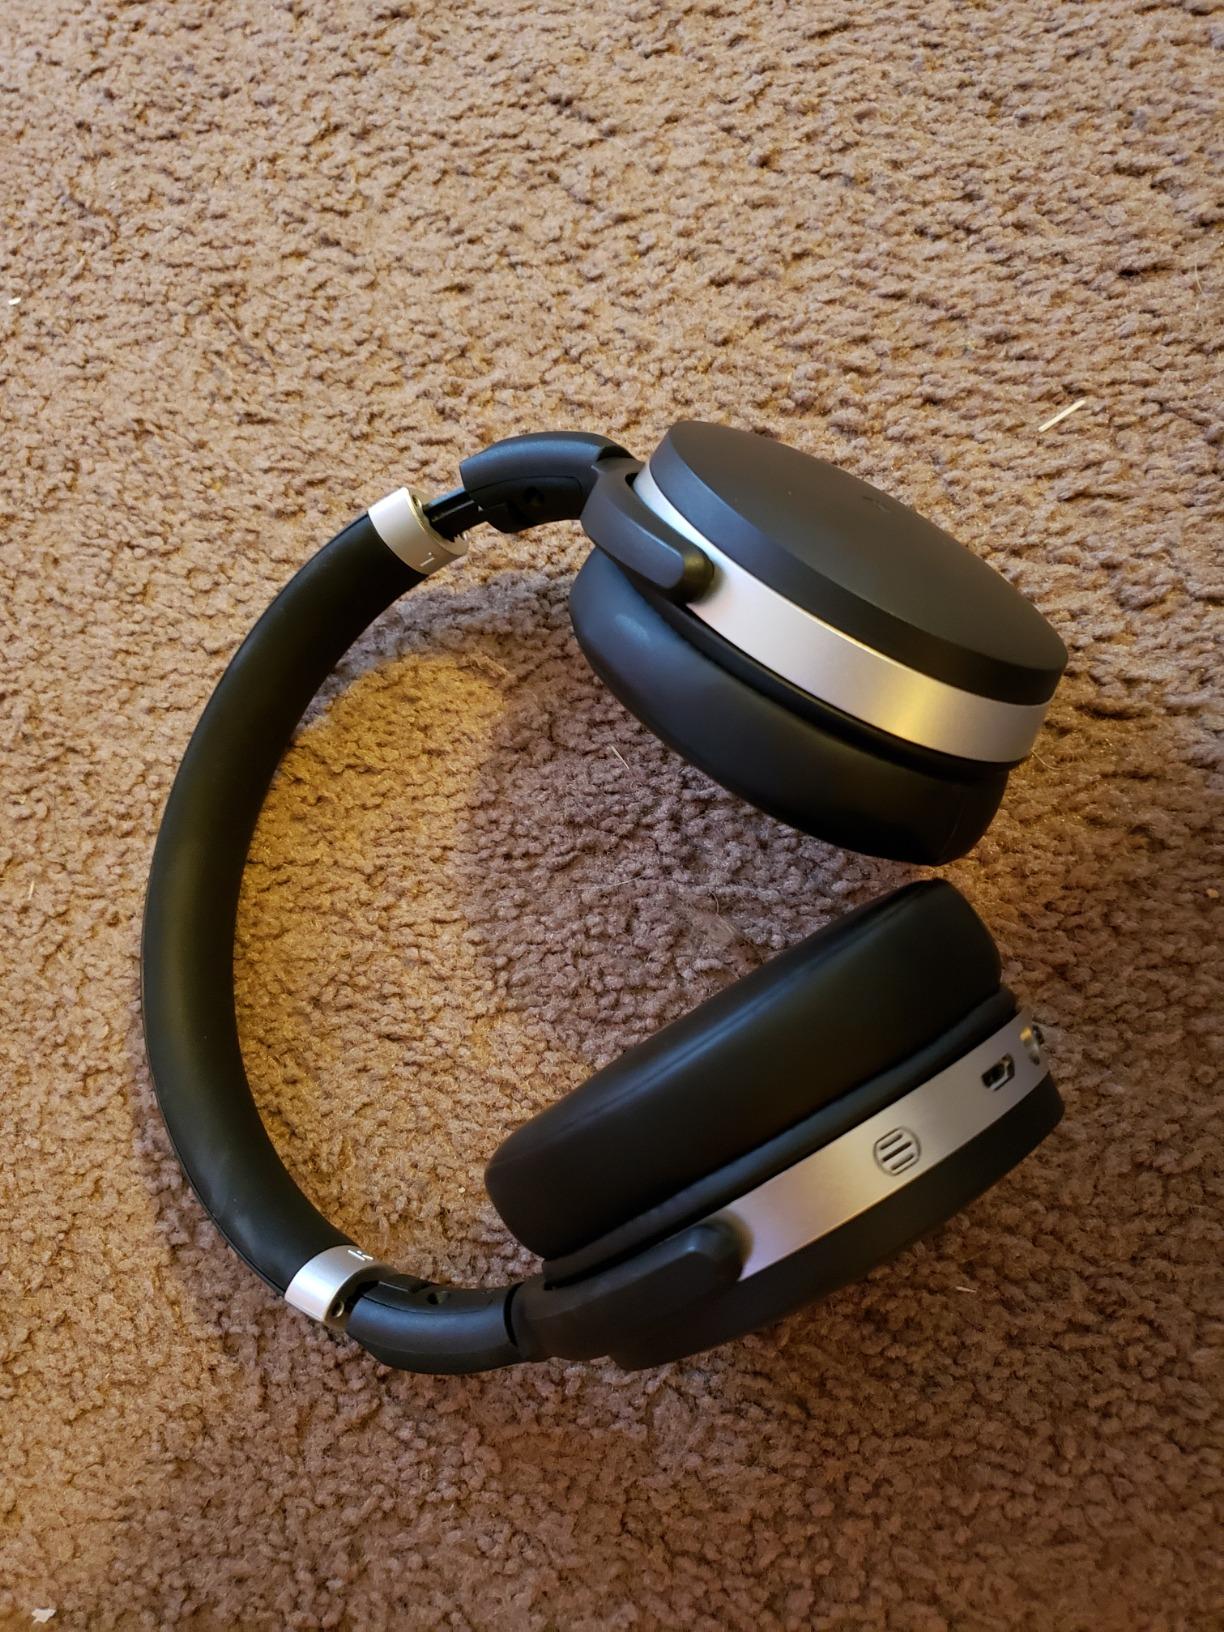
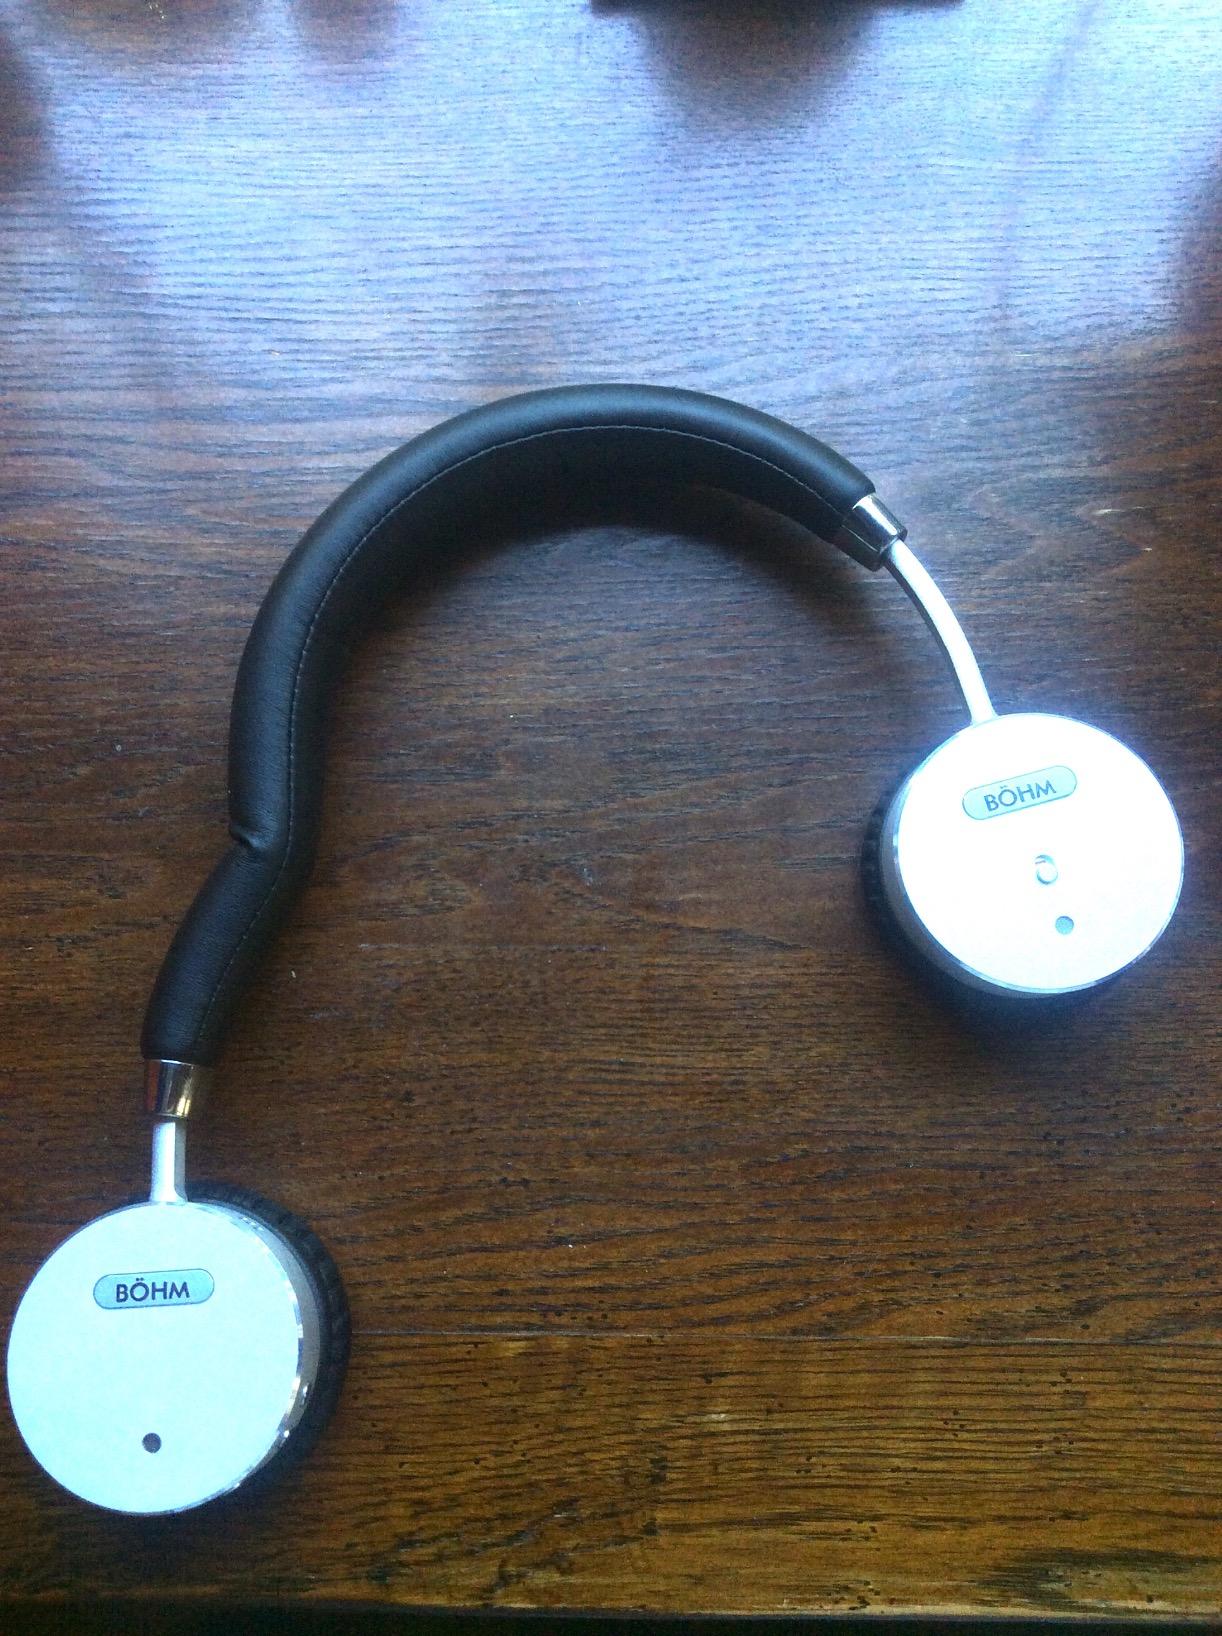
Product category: headphones
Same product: no